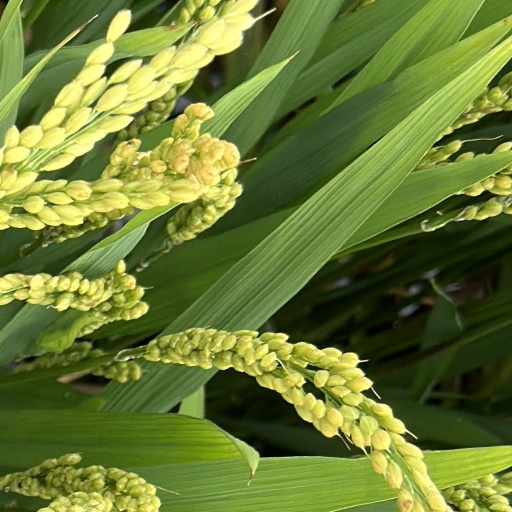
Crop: rice